Petre M. Andreevski

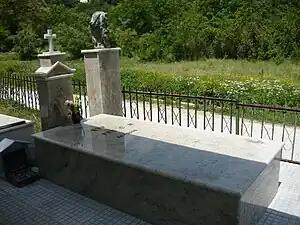
The tomb of Petre M. Andreevski in Sloeštica, Demir Hisar.

Petre Mito Andreevski (June 25, 1934 – September 25, 2006) was a Macedonian poet, novelist, short story writer and playwright. His most famous novel is the historical novel "Pirej" (1980) and his most famous poetry collection is "Denicija" (1968).